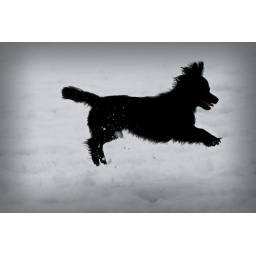
Black dog jumping in the snow